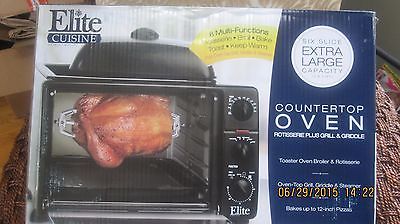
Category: toaster